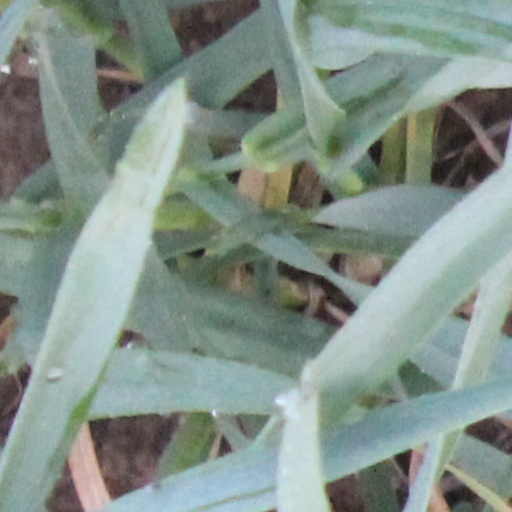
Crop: wheat